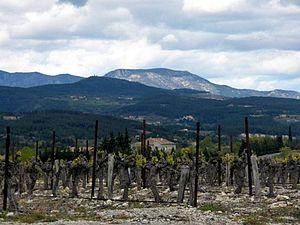
La Cham du Cros dans le massif du Tanargue vue de Lablachère au printemps.
La Cham du Cros est un sommet du massif du Tanargue dans le parc naturel régional des Monts d'Ardèche. Ce n'est pas le plus élevé mais son aspect massif lorsqu'on la regarde du sud, vers Joyeuse est assez impressionnant.